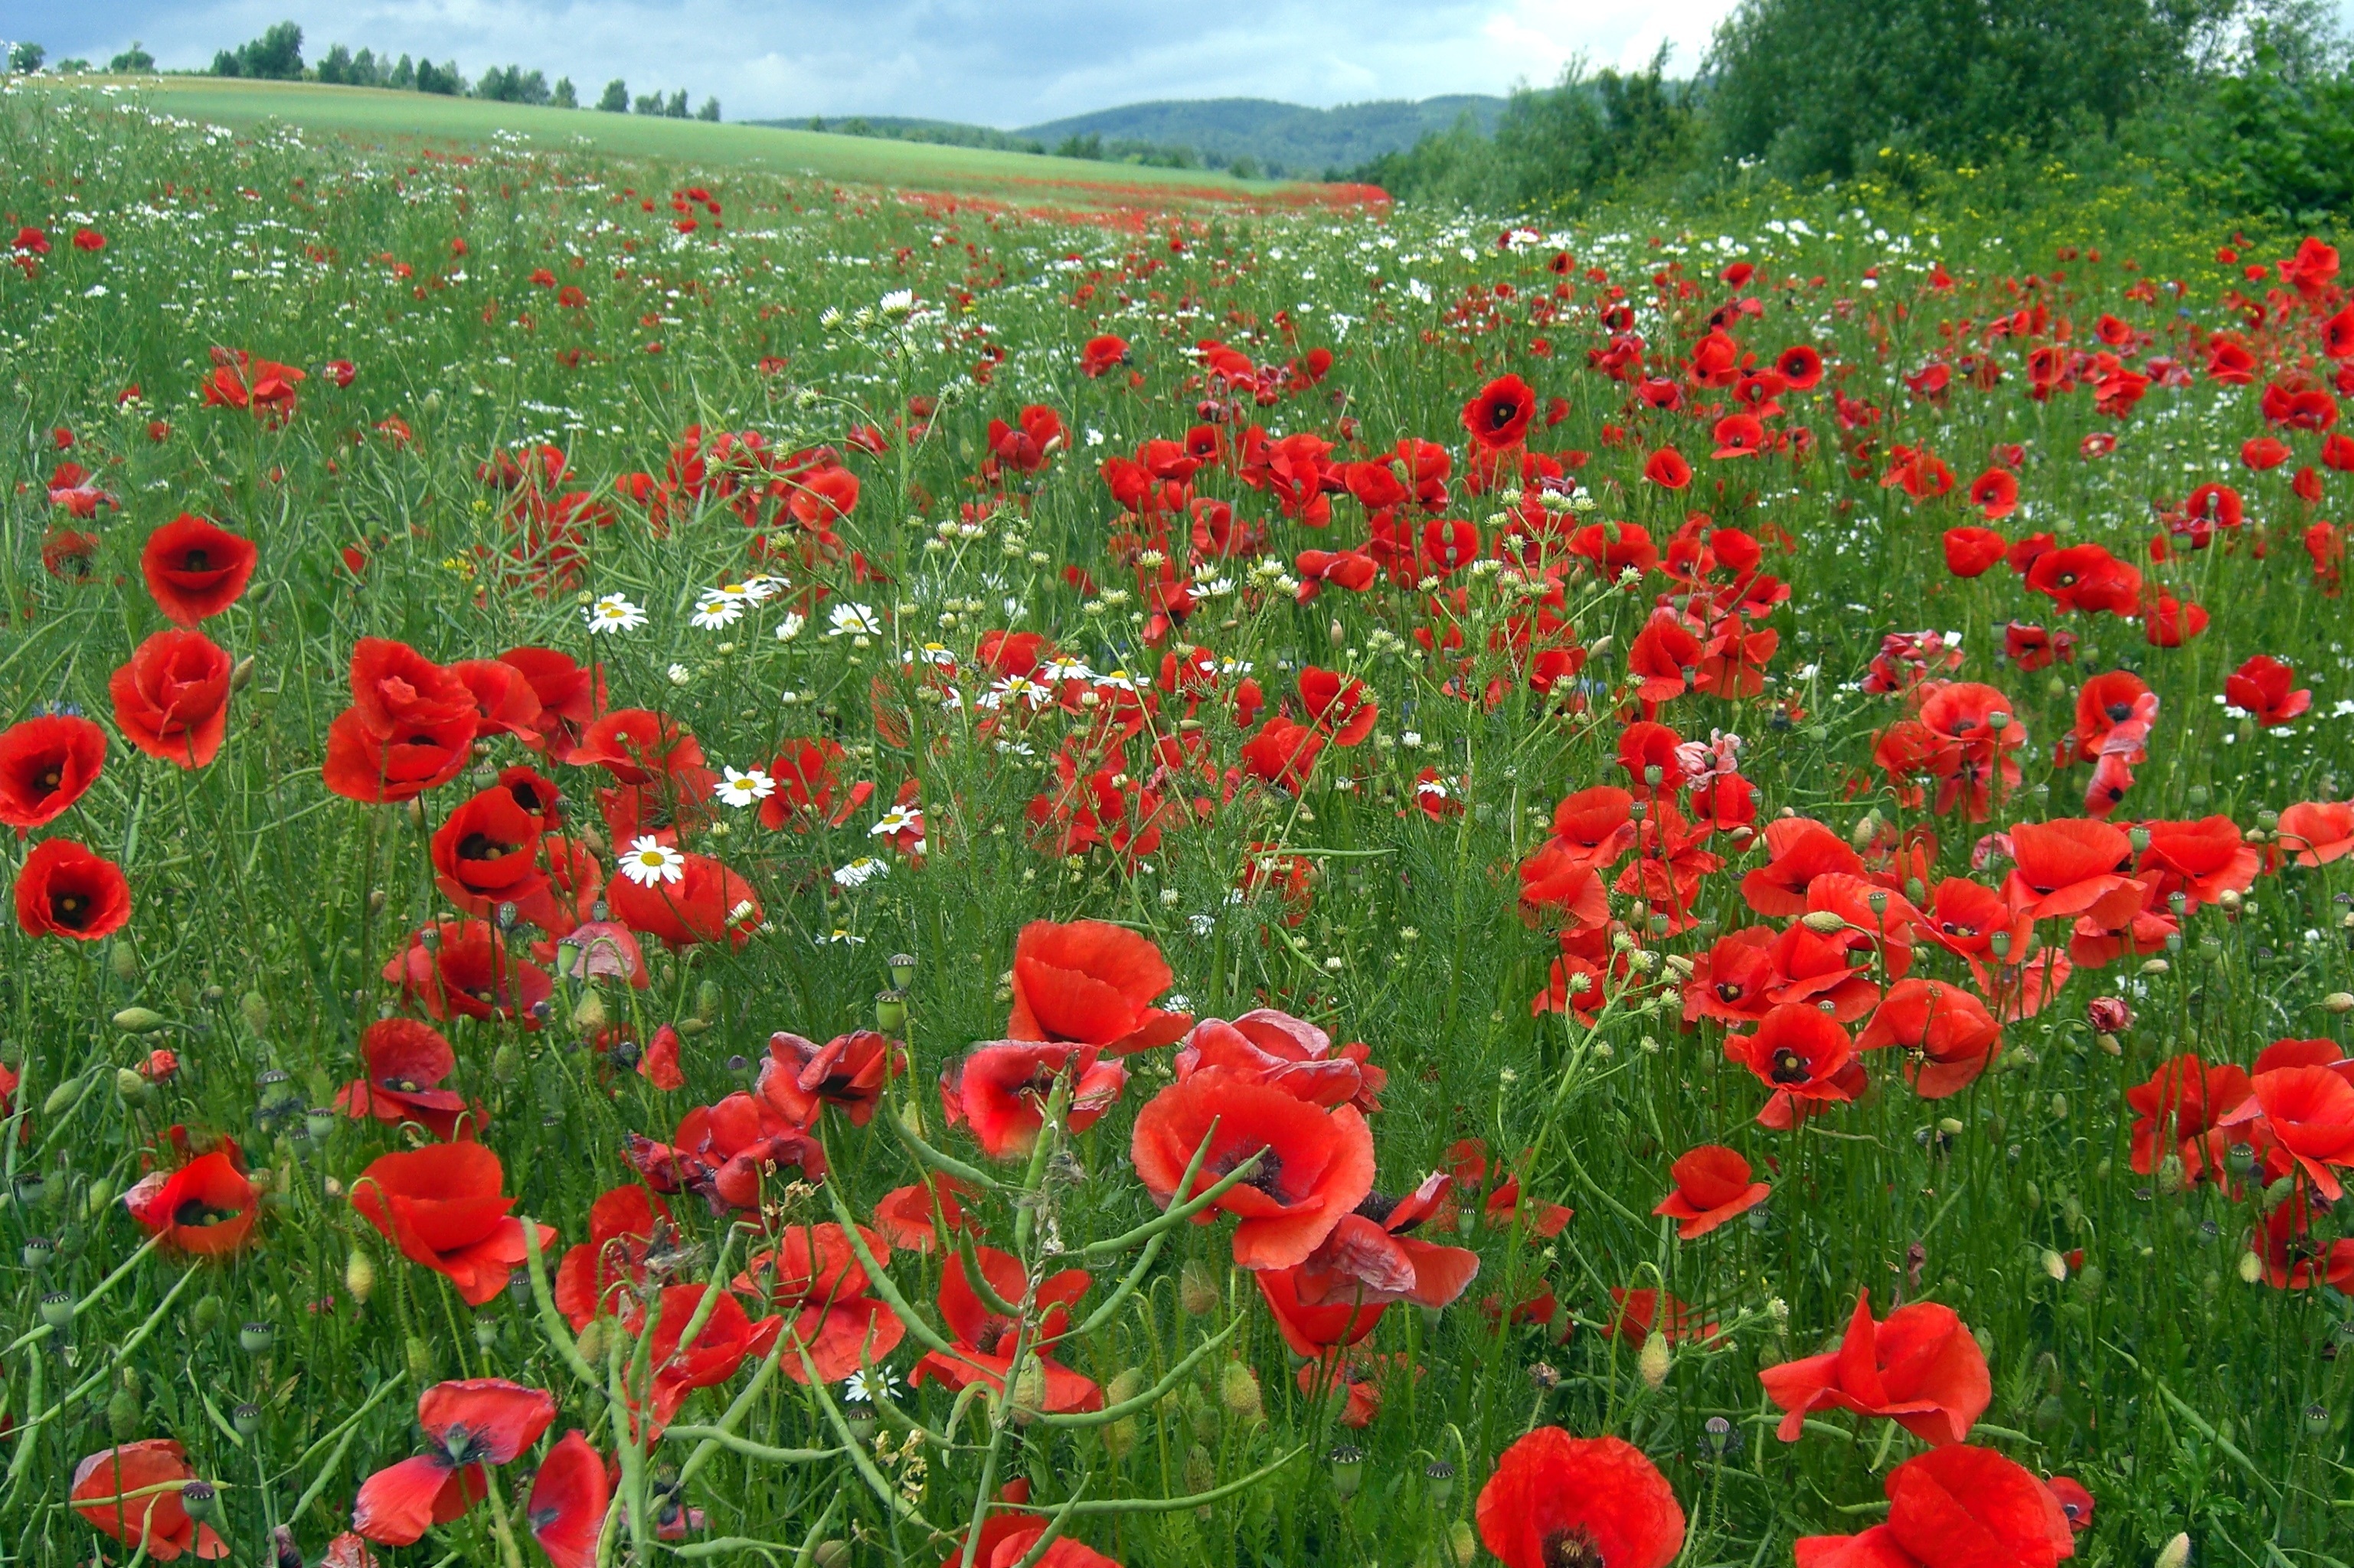
landscape, horizon, plant, field, meadow, prairie, flower, petal, summer, red, pasture, freedom, colorful, wildflower, pointed flower, klatschmohn, grassland, poppy, poppies, spectacular, field flower, coquelicot, natural spectacle, bl tenmeer, flowering plant, annual plant, land plant, poppy family